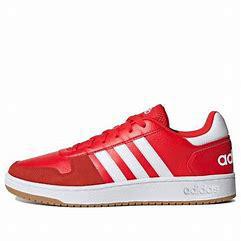
Brand: adidas
Model: neo Adidas NEO Hoops 2